Croatian nationalism

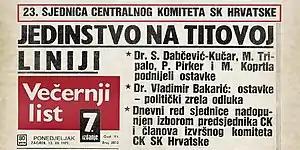
A headline in 1971 detailing the Croatian Spring, a period of renewed Croatian nationalism.

Croatian nationalism reached a critical point in its development during World War II, when the Croatian extreme nationalist and fascist Ustaše movement took to governing the Independent State of Croatia (NDH) after the invasion of Yugoslavia by the Axis Powers and the creation of the NDH at the behest of Fascist Italy and Nazi Germany as an Italo-German client state. The Ustaše committed mass genocide against Serbs, Jews and Roma, and persecuted political opponents, including the communist Yugoslav Partisans and Chetniks who fought against them. A violent sectarian Croatian nationalism developed prior to World War II within Ante Pavelić's Ustaše movement (founded in 1929), which collaborated with Nazi Germany and Fascist Italy in its government.